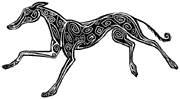
Label: dog